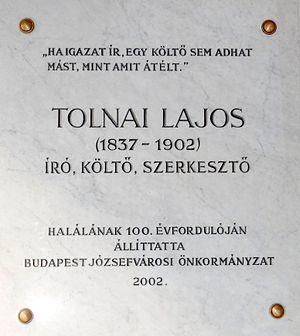
Plaque commémorative à M. Lajos Tolnai (1837-1902) écrivain, poète et rédacteur hongrois, apposée à l’occasion de son centième anniversaire sur le mur d'un école primaire, dans la rue portant son nom. Citation